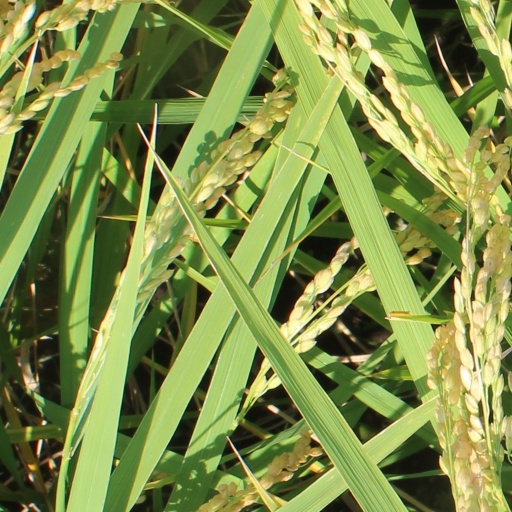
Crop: rice